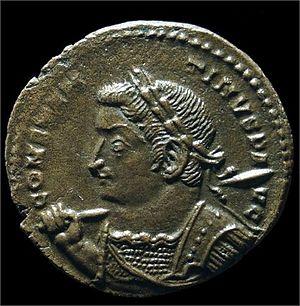
Buste lauré et cuirassé de Constantin I à gauche portant une lance par-dessus l’épaule
Constantin Iᵉʳ, né à Naissus en Mésie le 27 février 272, est proclamé 34ᵉ empereur romain en 306 par les légions de Bretagne, et mort le 22 mai 337 après 31 ans de règne. C'est une figure prépondérante du IVᵉ siècle.